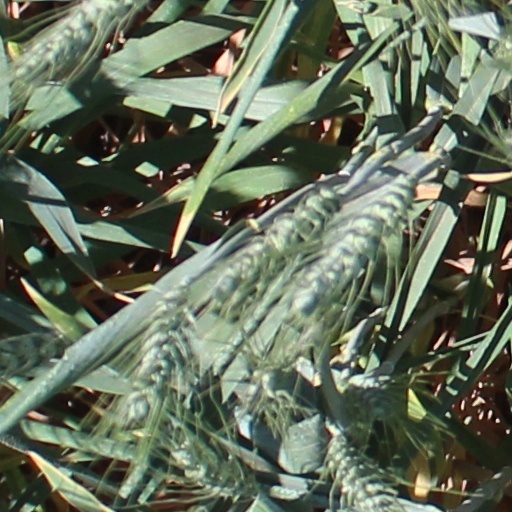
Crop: wheat